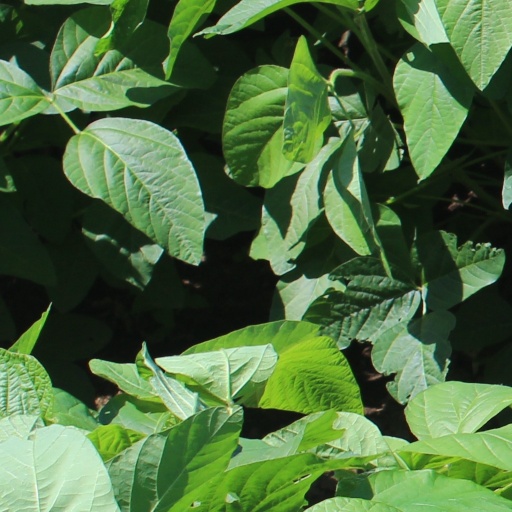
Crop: soybean